East Hampshire Hangers

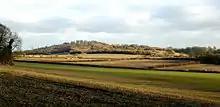
Noar Hill, one of the East Hampshire Hangers

The East Hampshire Hangers are located in the English county of Hampshire and form a line of hills with steep scarps that marks the eastern edge of the Hampshire Downs and its boundary with the Western Weald, an area of rolling countryside east of Petersfield and Liss. The Hangers run from the area of Farnham to Petersfield, before swinging eastwards to take in the north-facing scarp of the South Downs. The main settlements of the area are the villages of Selborne, Hawkley and East Worldham. The name is derived from the "hangers": long, narrow remnants of ancient woodland clinging to the steep scarp slopes. Examples include Milking Hanger, Warner's Hanger and Wick Hill Hanger.